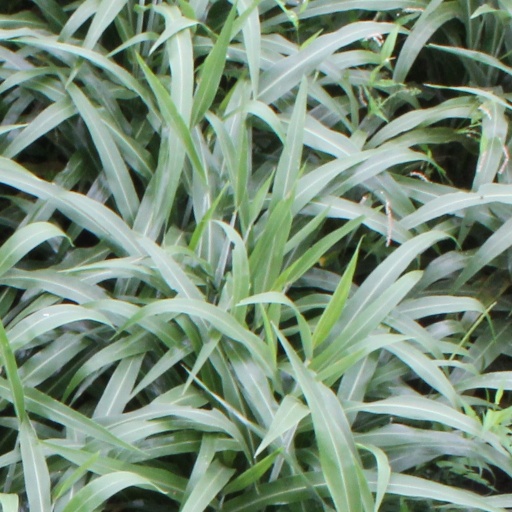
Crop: sorghum